Est 141.701 to 141.742

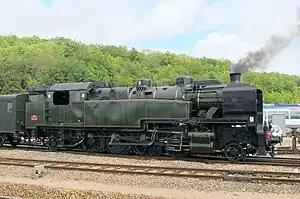
141.TD.740 at Longueville

Est 141.701 to 141.742 were a class of 42 suburban Mikado (2-8-2T) tank locomotives of the Compagnie des chemins de fer de l'Est. The Est placed then in power class ("série") 12s. At nationalisation in 1938, they passed to the SNCF who renumbered them 1-141.TC.701 to 1-141.TC.742.